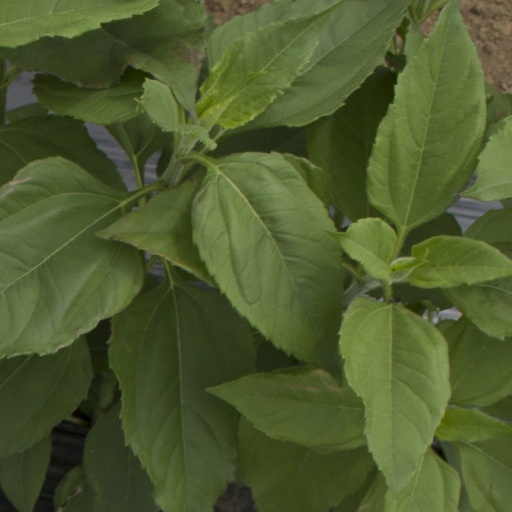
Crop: Jerusalem artichoke